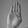
ASL letter: B